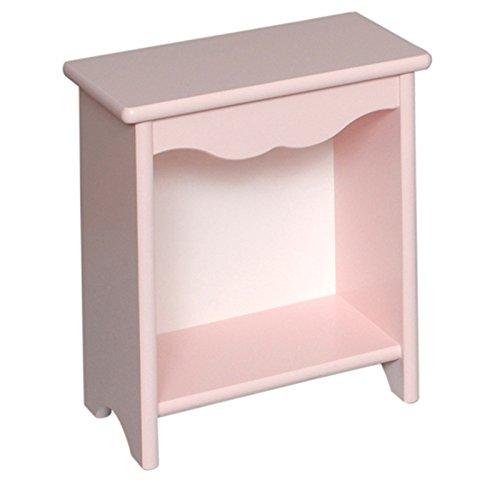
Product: Little Colorado Toddler Bedside Stand, Soft Pink
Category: Home & Kitchen | Furniture
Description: Just what is needed for a bedside lamp and water glass.
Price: $69.47
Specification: ProductDimensions:11x15x19inches|ItemWeight:12pounds|ShippingWeight:15.65pounds(Viewshippingratesandpolicies)|Manufacturer:LittleColoradoInc.-DropshipCode|ASIN:B003ZXG7E2|Itemmodelnumber:086SP